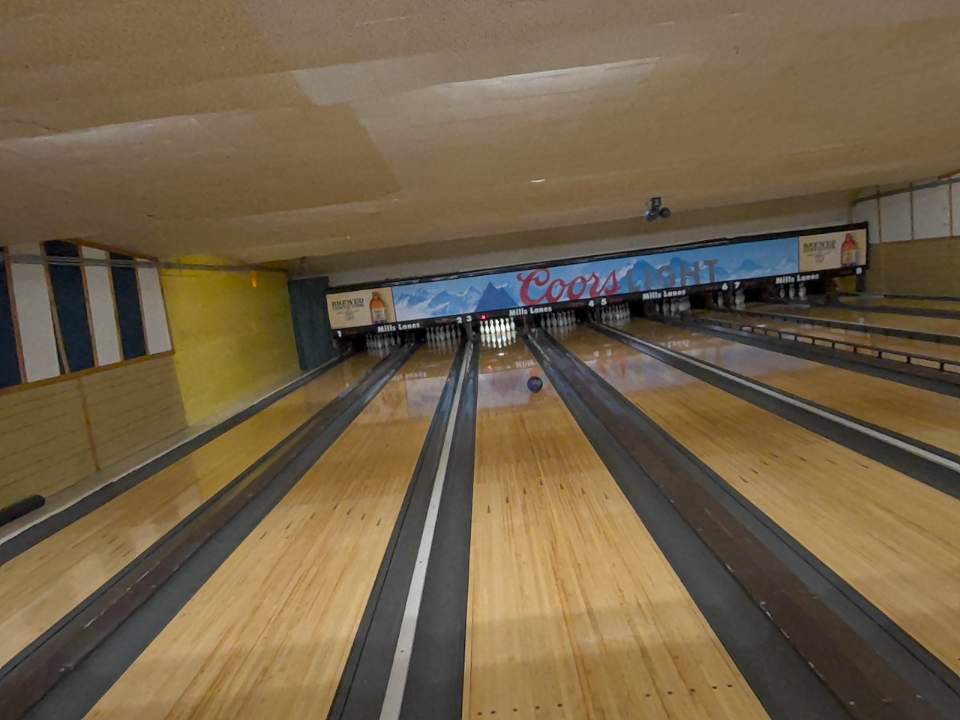
Object: bowling_ball